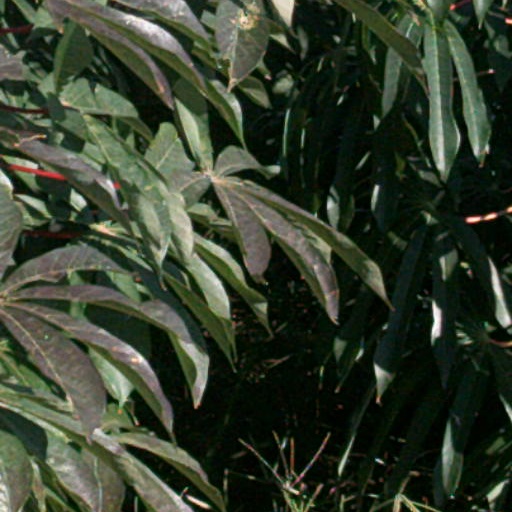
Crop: cassava